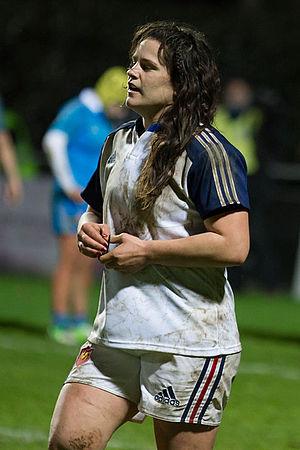
Lise Arricastre, née le 17 juin 1991, est une joueuse internationale française de rugby à XV, occupant le poste de pilier en club avec le Lons rugby féminin et en équipe de France de rugby à XV féminin.